The Blending (novel series)

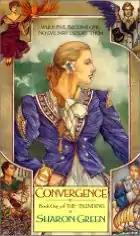

The Blending is a fantasy series by Sharon Green. There are five novels in The Blending series, and an additional three novels in The Blending Enthroned. The covers for all the books were illustrated by Thomas Canty.